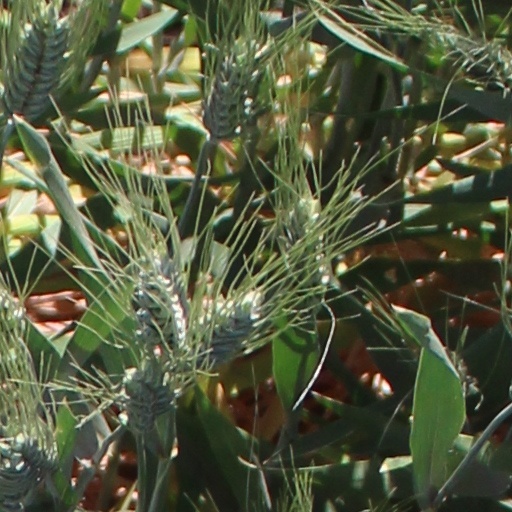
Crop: wheat